Sanforization

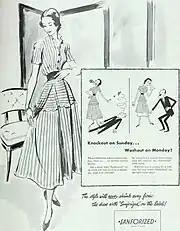
A 1948 advertisement for sanforized cotton fabric

Sanforization is a treatment for fabrics to reduce shrinkage from washing. The process was patented by Sanford Lockwood Cluett (1874–1968) in 1930. It works by stretching, shrinking, and fixing the woven cloth in both length and width before cutting and producing, to reduce the shrinkage which would otherwise occur after washing. The original patent mentioned "goods of cotton, linen, woolen, silk, rayon, and combinations thereof".